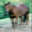
Label: horse